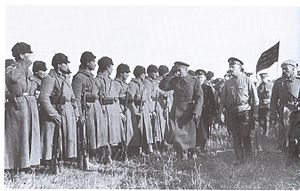
Aleksandr Vasiljevitj Koltjak / Biografi / Den Russiske Borgerkrig
Koltjak inspicerer tropperne
Aleksandr Vasiljevitj Koltjak var en russisk militær admiral og politiker, polarforsker og videnskabsmand.